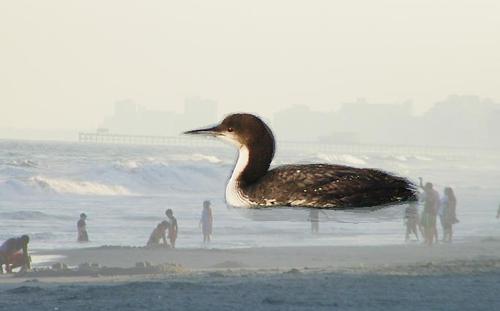
Bird species: Pacific_Loon
Bird type: waterbird
Background: water